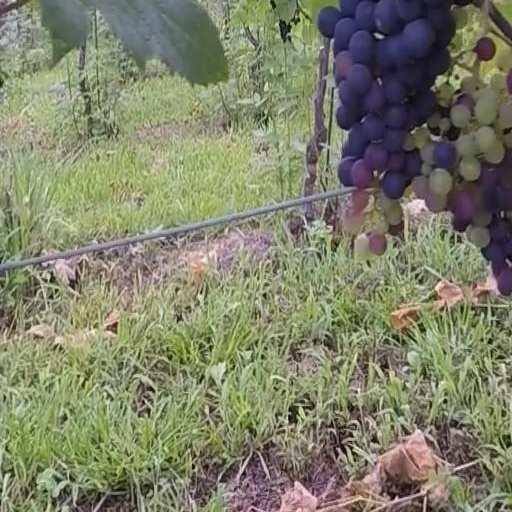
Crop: grape